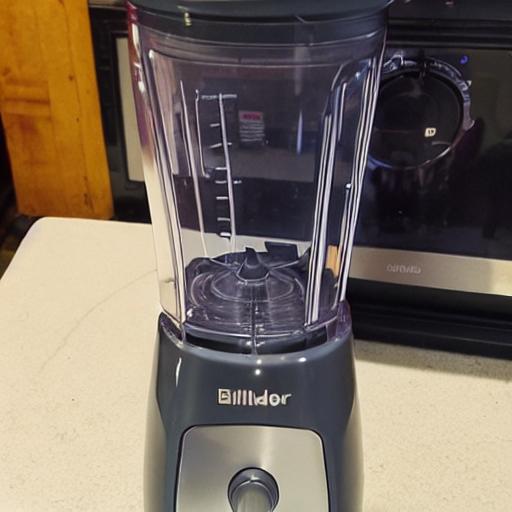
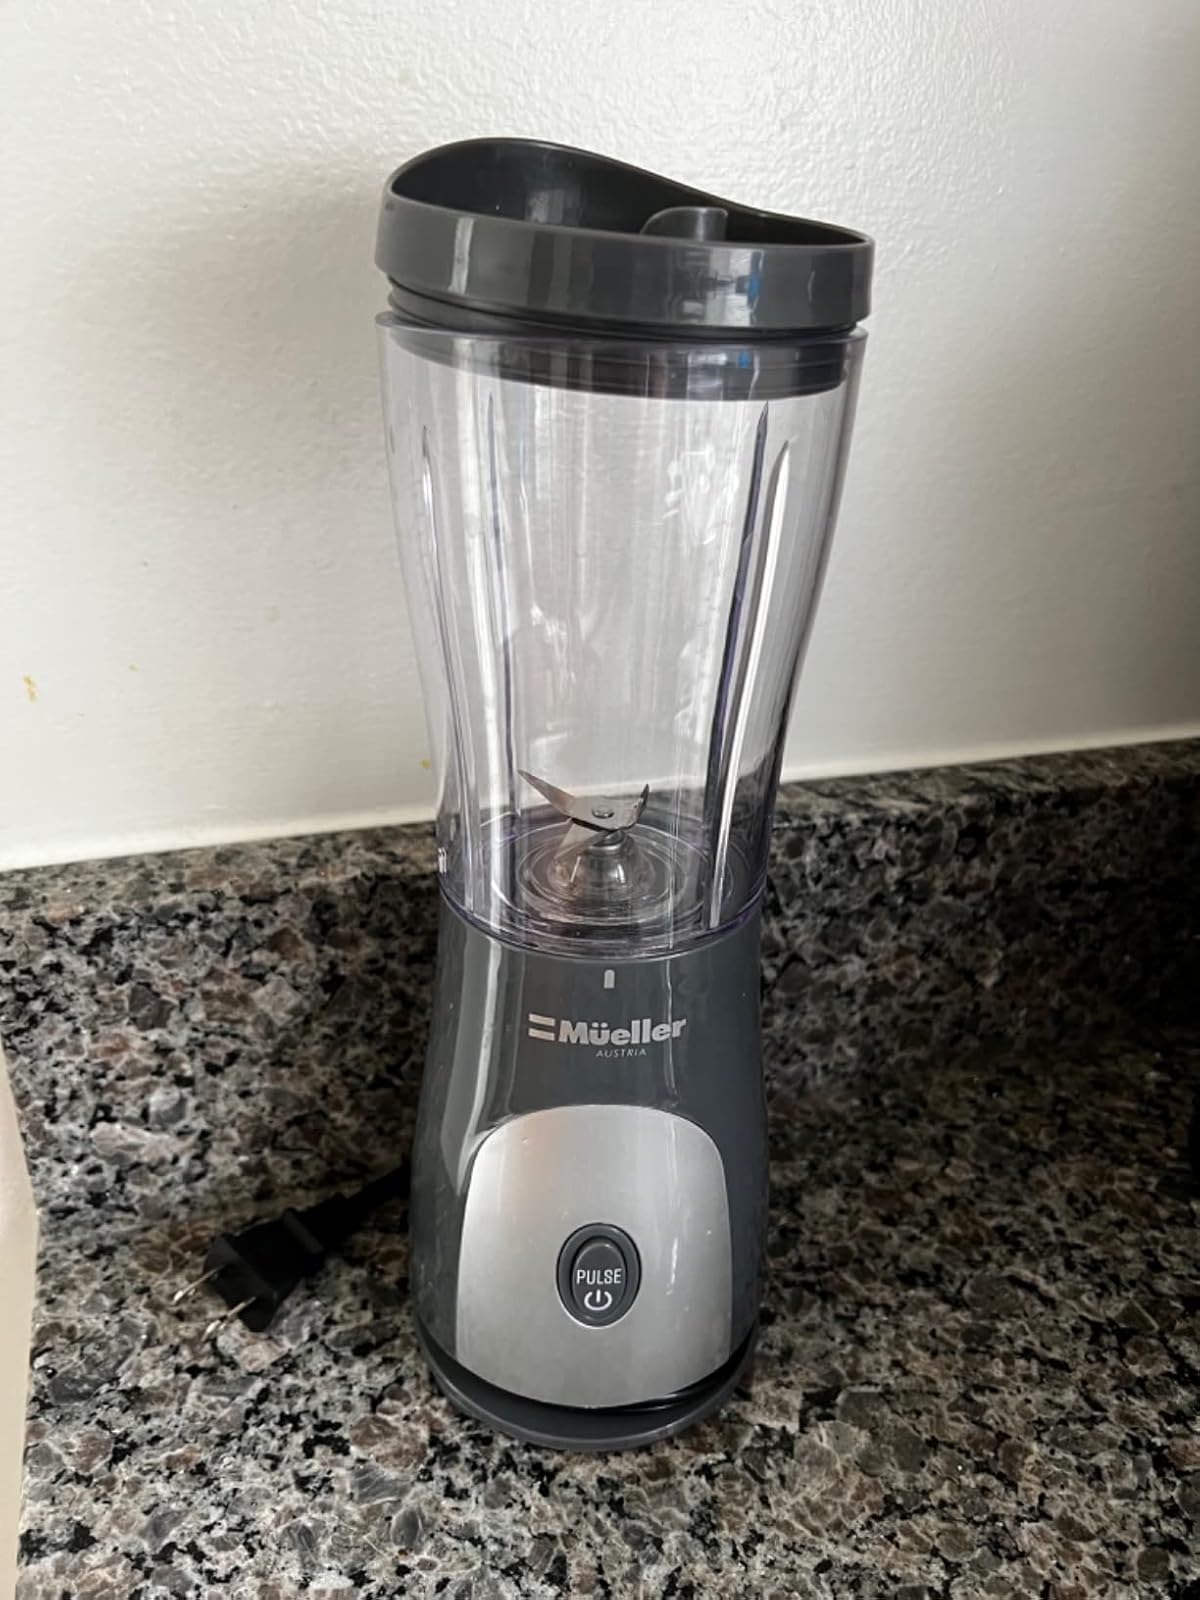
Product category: items_blender
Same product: no